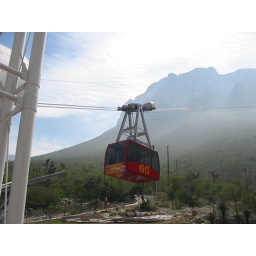
We had to travel by cable car up the mountain to reach the entry to the caves.